Siege of Belgrade (1456)

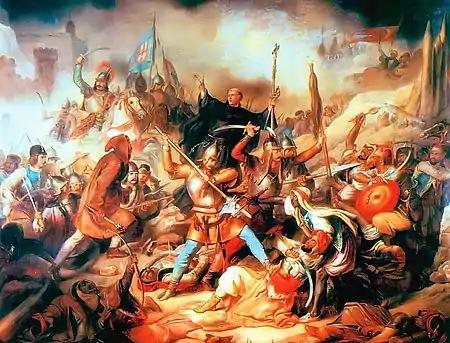
Battle of Nándorfehérvár, Hungarian painting from the 19th century. In the middle, Giovanni da Capistrano with the cross in his hand.

The victory stopped the Ottoman advance towards Europe beyond the Balkans for 70 years, though they made other incursions such as the taking of Otranto between 1480 and 1481; and the raid of Croatia and Styria in 1493. Belgrade would continue to protect Hungary from Ottoman attacks until the fort fell to the Ottomans in 1521.